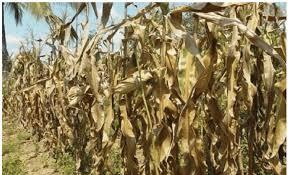
Shamba la mahindi lililokauka na kuangamia ambapo mimea ya mahindi inaonekana kuwa imekauka na majani yamekauka kuwa ya rangi ya njano au kahawia.